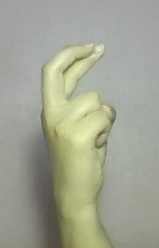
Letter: zay